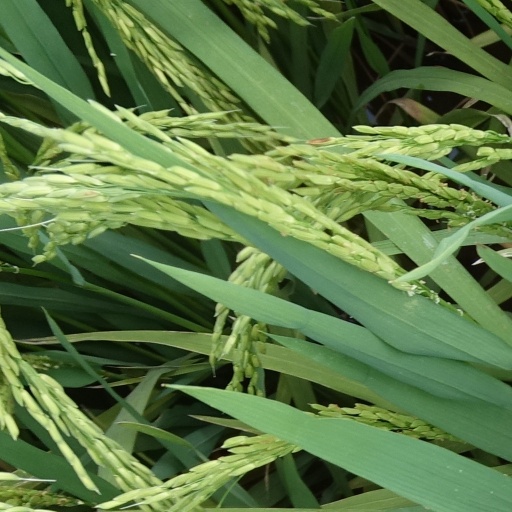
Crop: rice